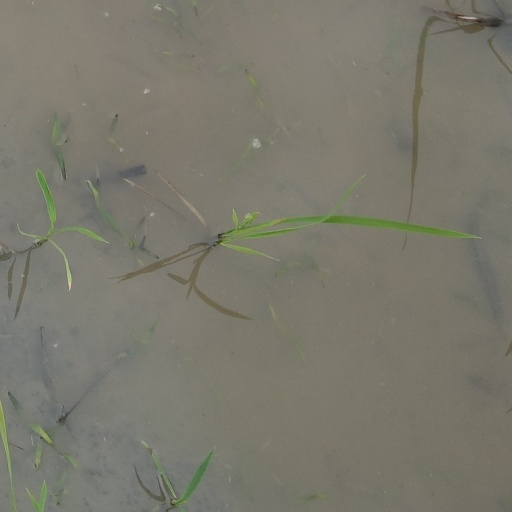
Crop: rice